The Bold and the Brave

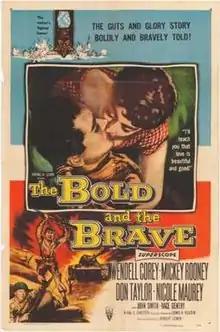
Film poster

The Bold and the Brave is a 1956 American World War II film written by Robert Lewin in his first screenplay based on some of his Italian Campaign experiences. It was directed by Lewis R. Foster and stars Wendell Corey, Mickey Rooney, and Don Taylor. The film was produced by Filmmakers Production Organization and released by RKO. The title song was cowritten by Mickey Rooney and Ross Bagdasarian, the creator of Alvin and the Chipmunks.